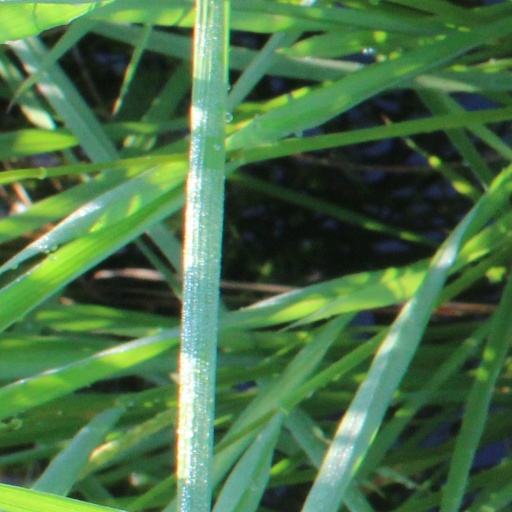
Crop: rice